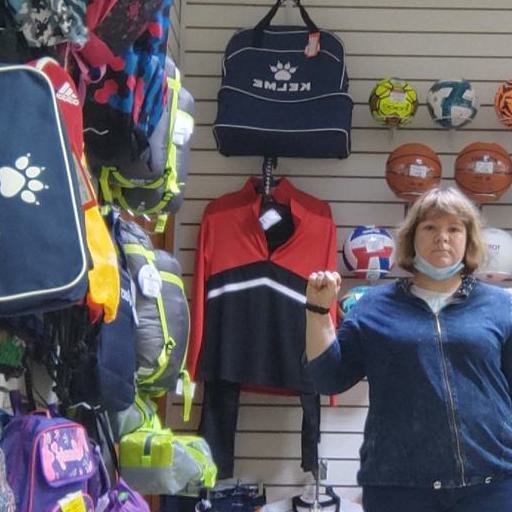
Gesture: fist